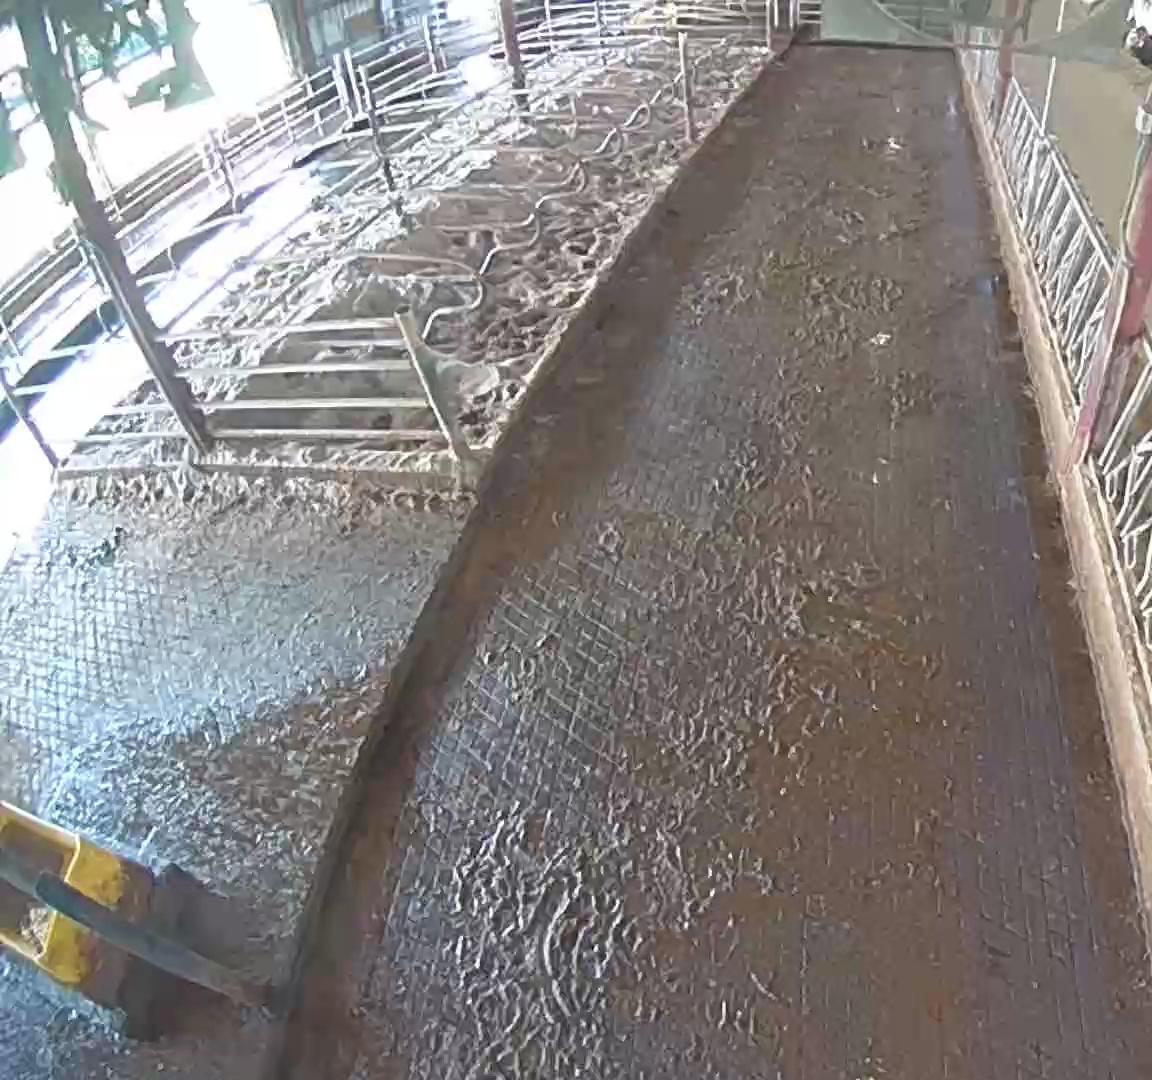
Number of cows: 0